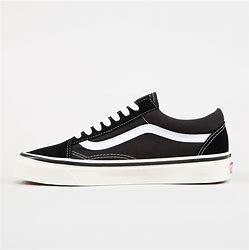
Brand: Vans
Model: Style 36